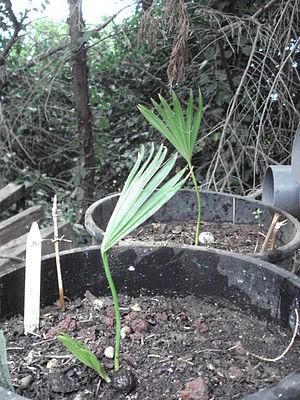
Tahina de 5 mois
Tahina spectabilis, le Tahina dit « Palmier suicidaire », est une espèce rare de palmiers. Elle a été découverte au nord-ouest de Madagascar. Son espèce est assez différente des autres pour justifier la création du genre particulier, Tahina, de tahìna qui signifie « être béni » en malgache et qui est aussi le prénom de la deuxième fille des découvreurs. Ce genre se trouve attribué à la tribu des Chuniophoenicées. Elle fait partie de la liste des 100 espèces les plus menacées au monde établie par l'UICN en 2012.